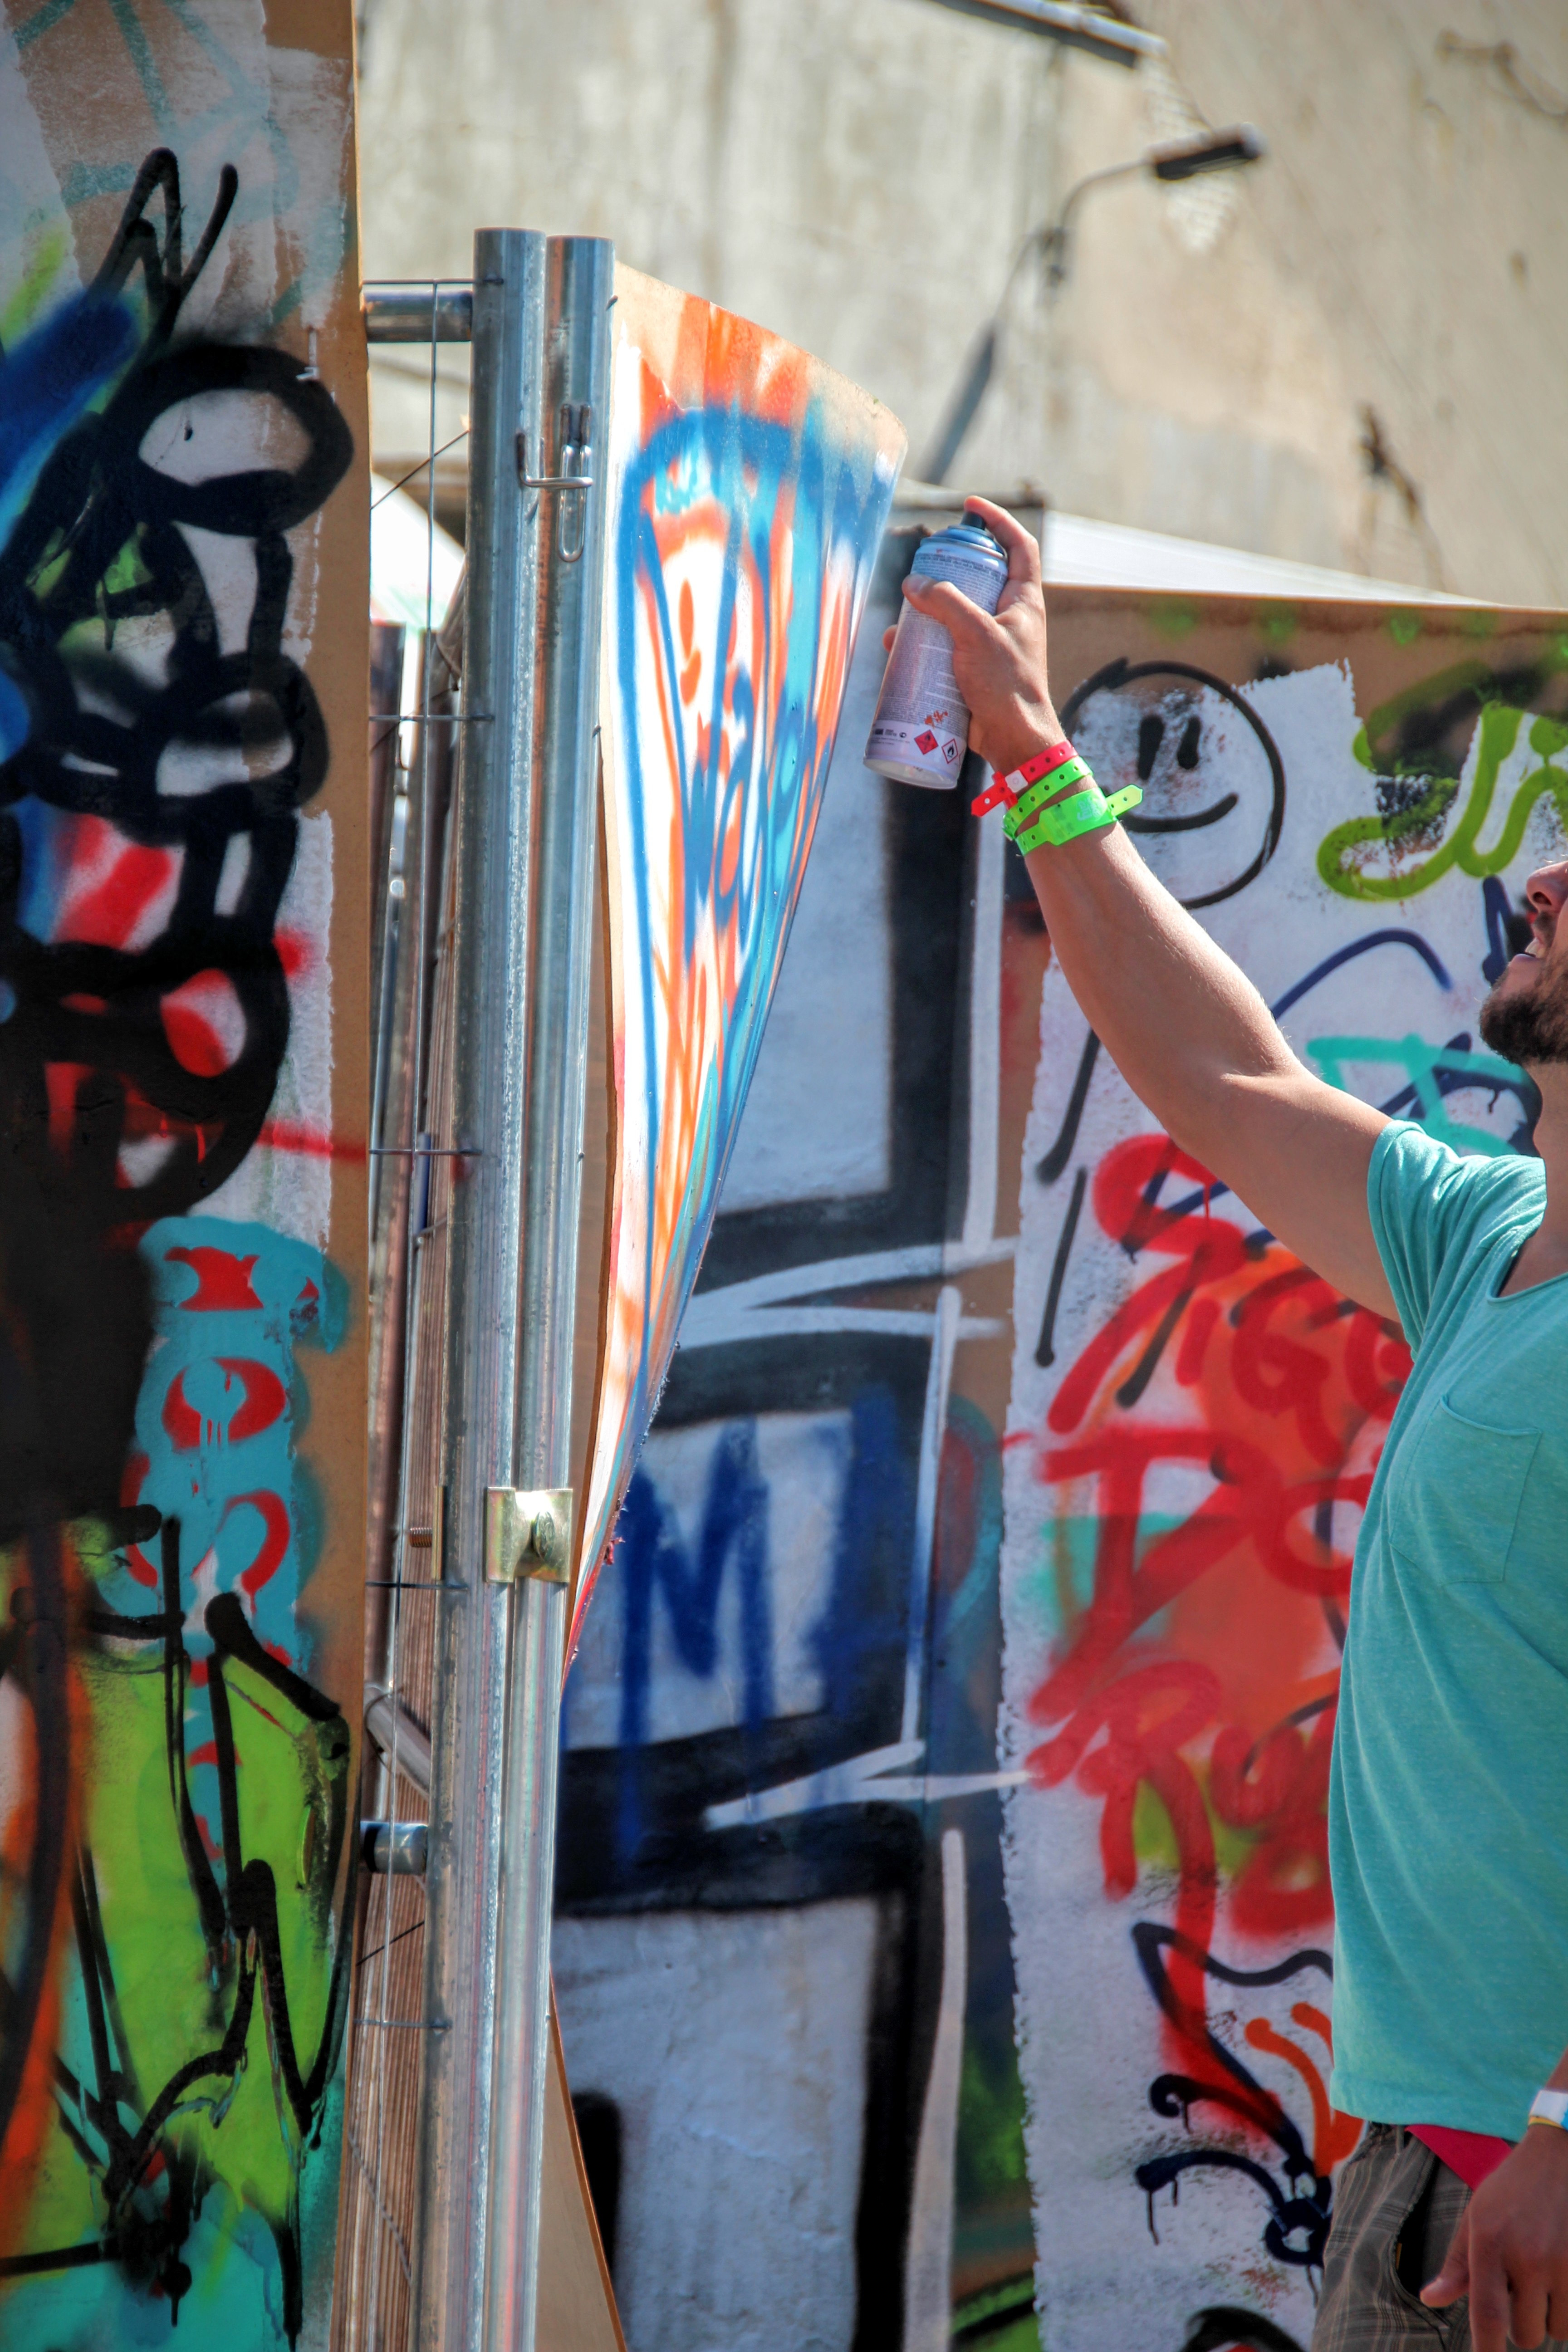
street, wall, spray, color, box, colorful, graffiti, street art, art, mural, spray can